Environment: lab
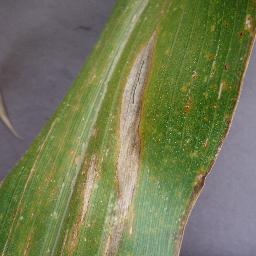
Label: northern_corn_leaf_blight